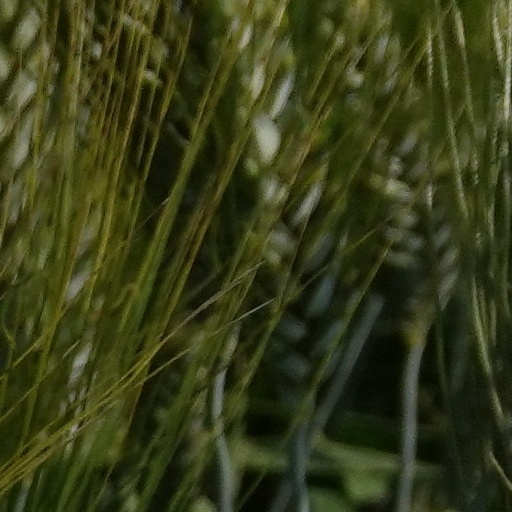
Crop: wheat